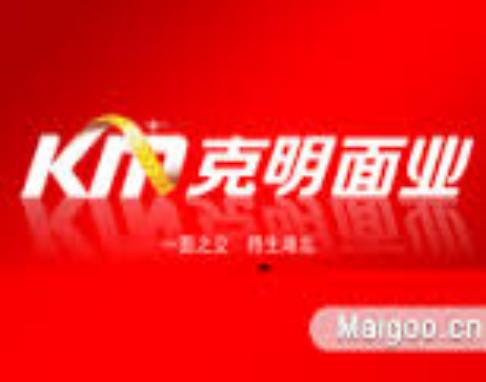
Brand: chenkeming-1
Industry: Food